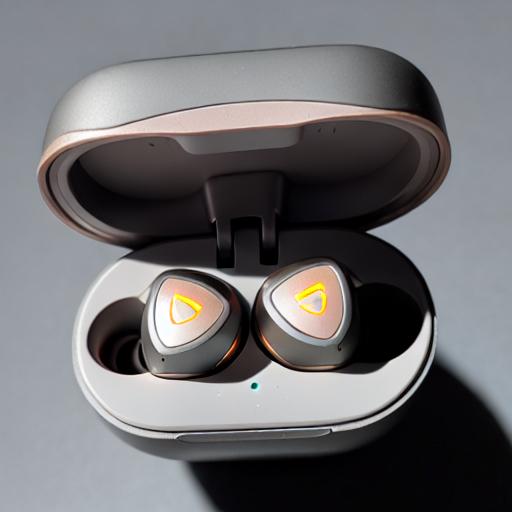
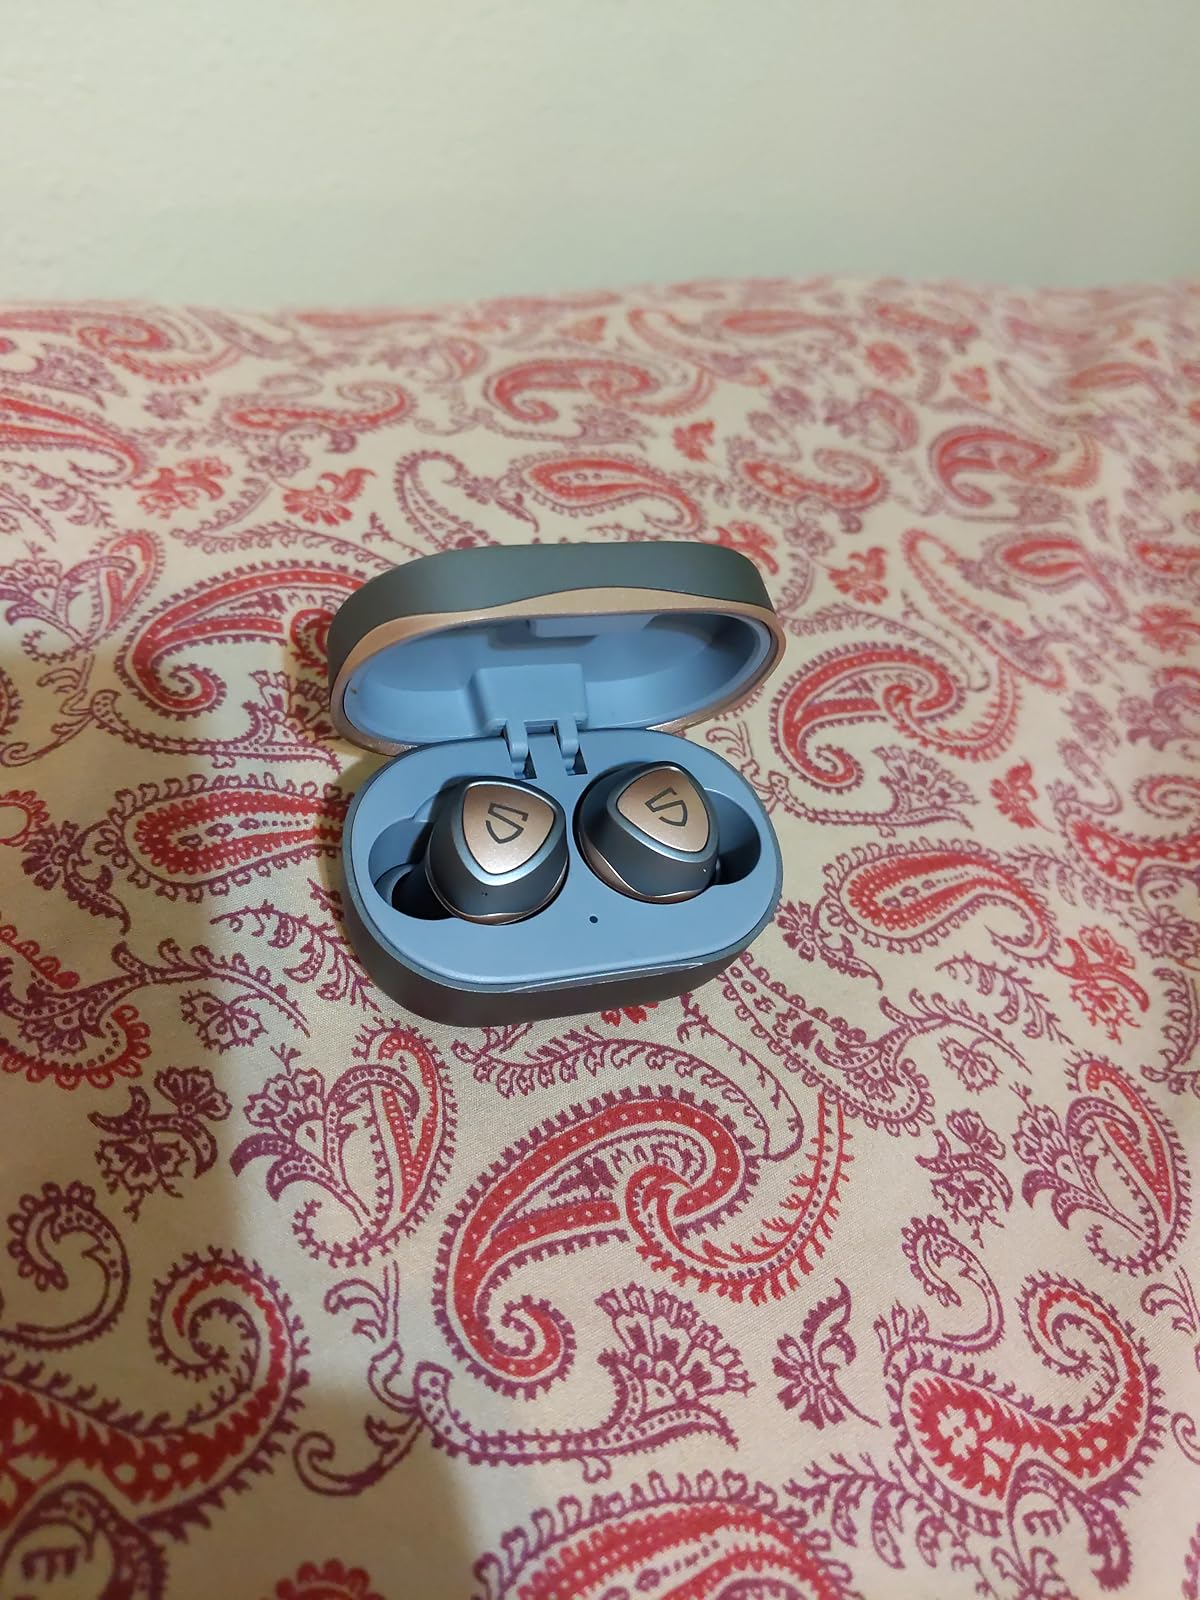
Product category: earbuds
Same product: no